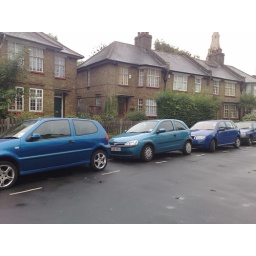
Many different blue cars in front of my house.